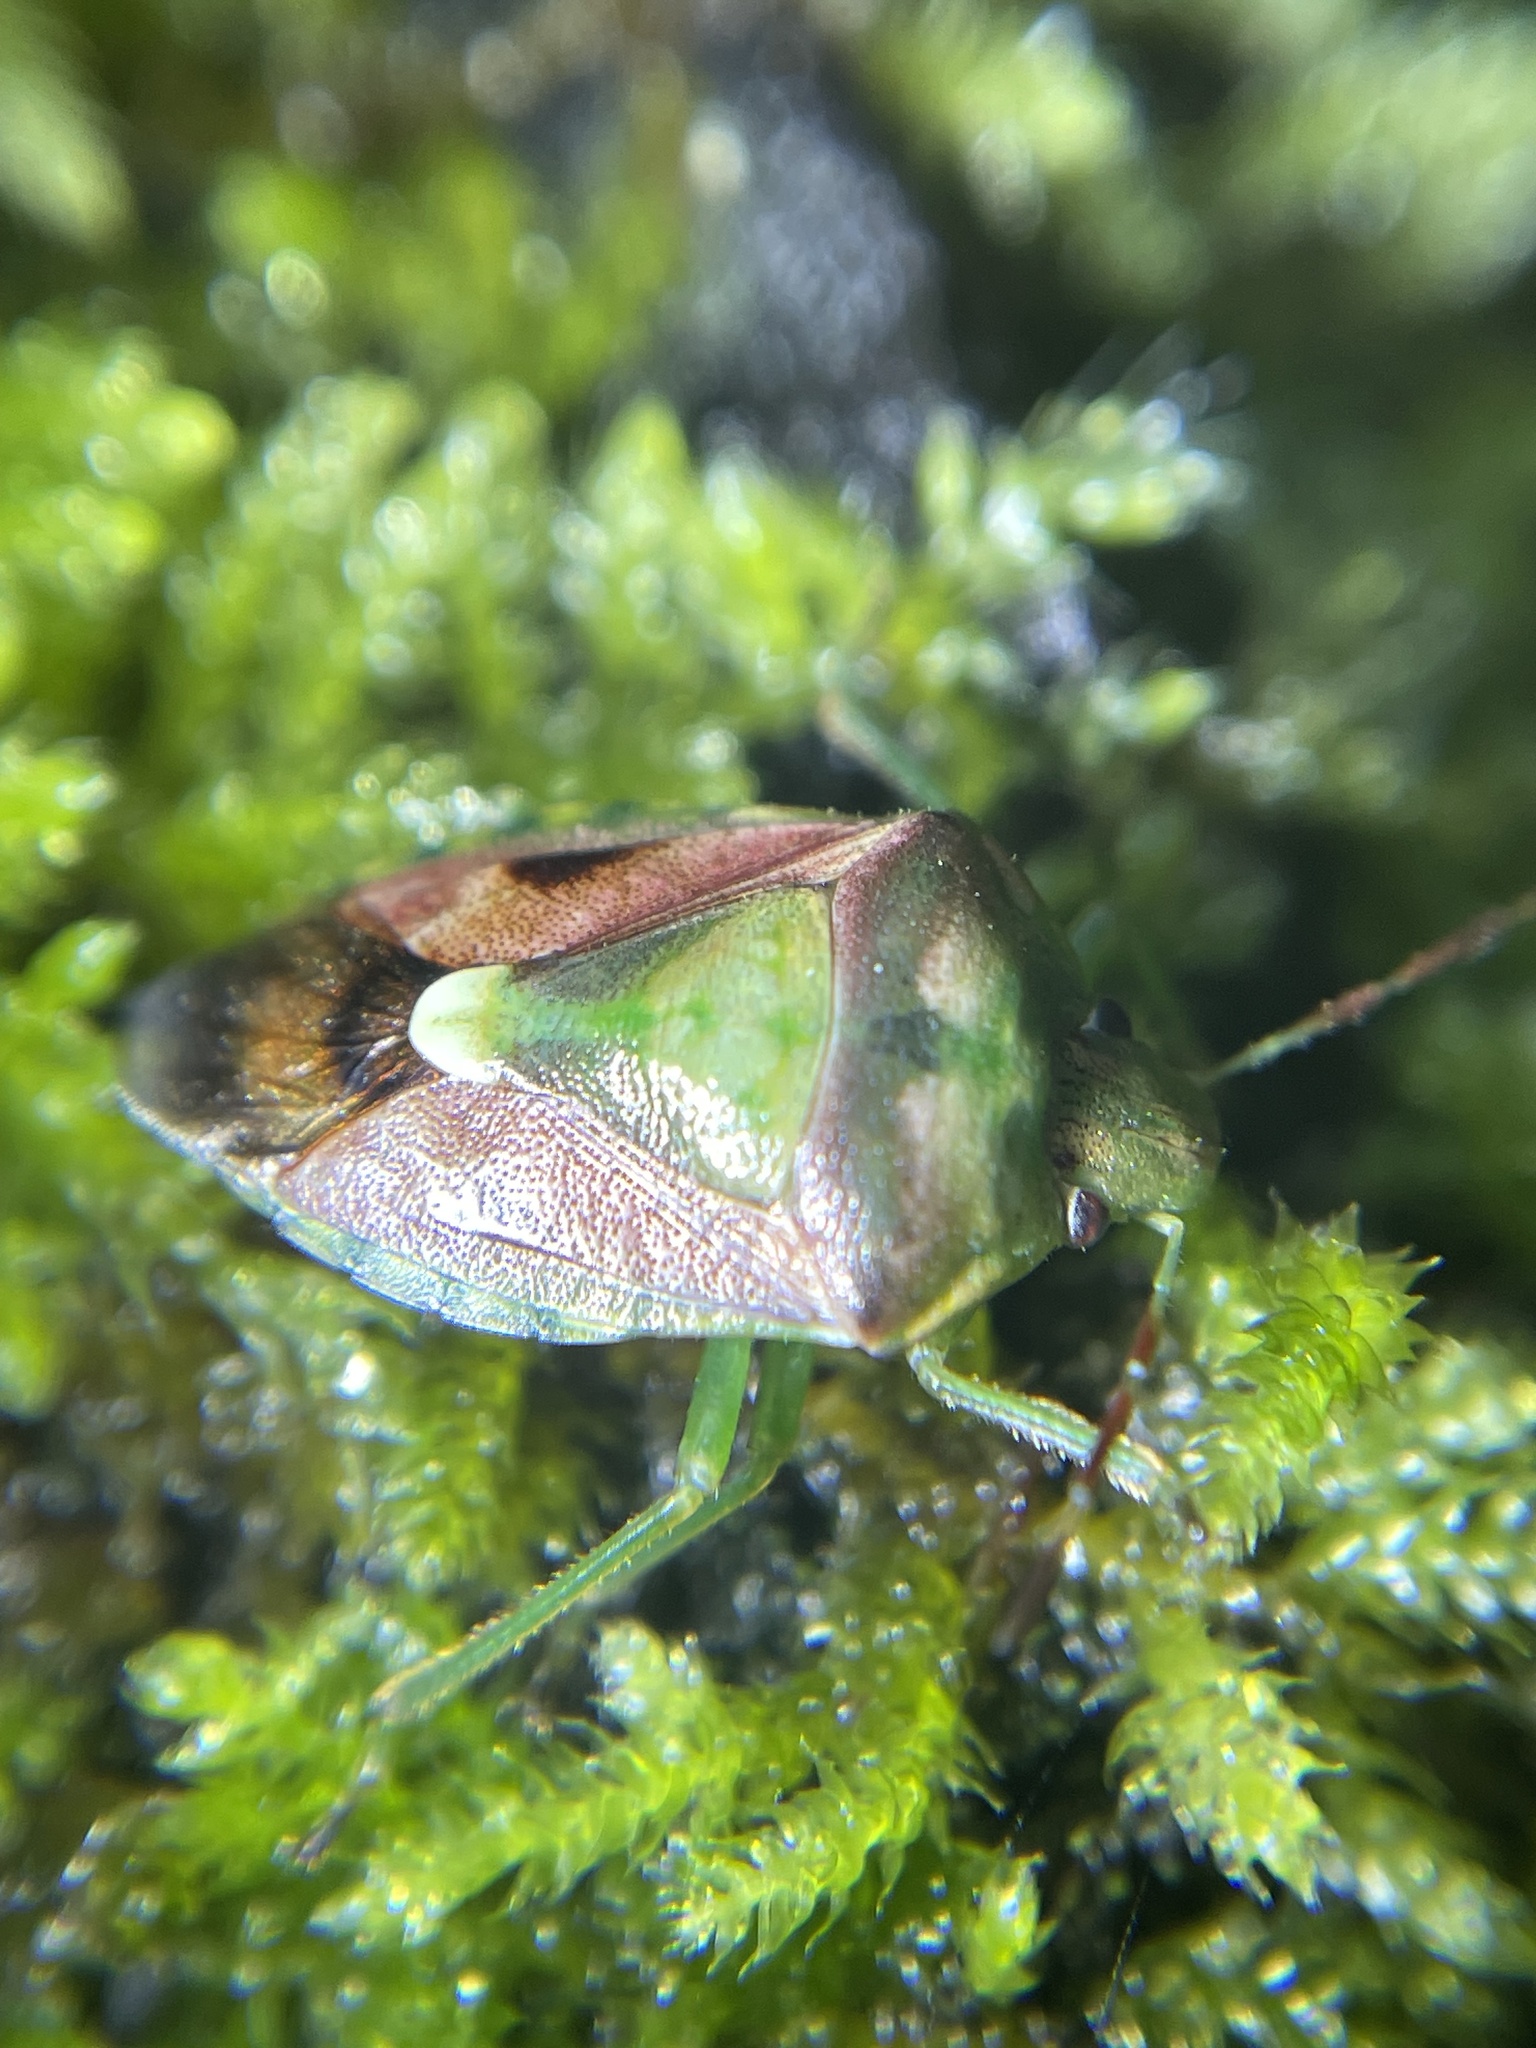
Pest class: stink_bug